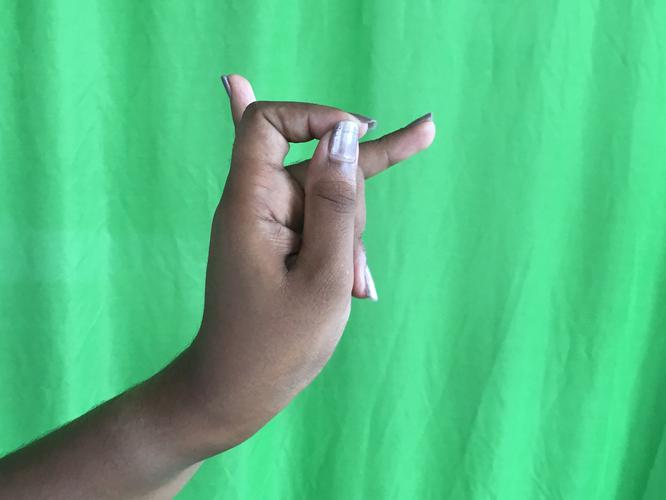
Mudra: Katakamukha_3
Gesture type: single_hand